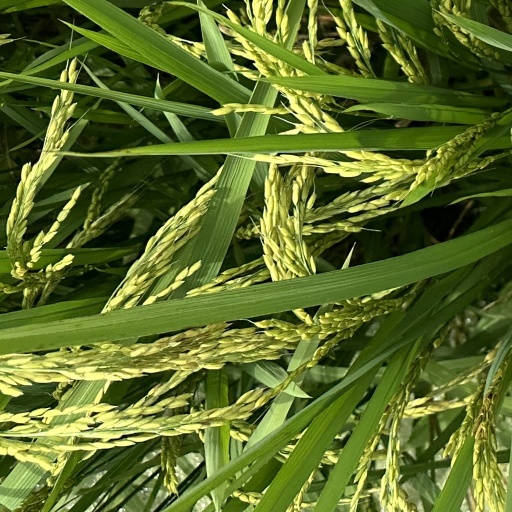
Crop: rice